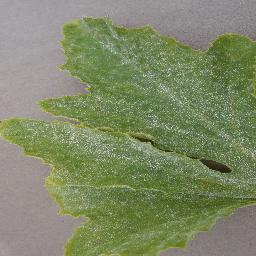
Label: Squash___Powdery_mildew